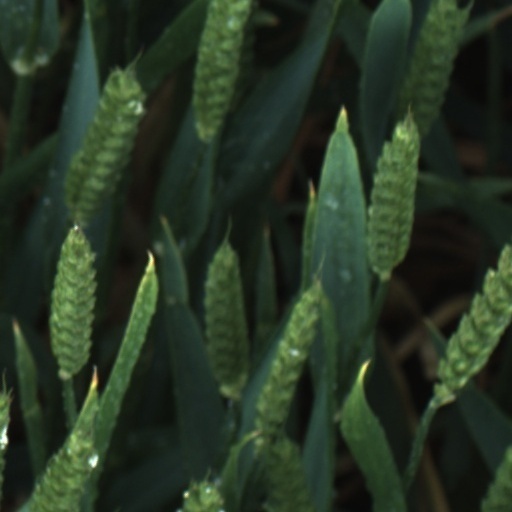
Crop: wheat